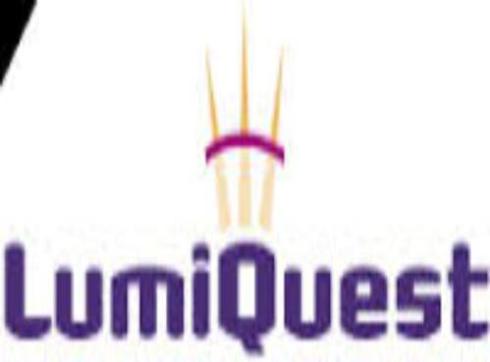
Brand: lumiquest
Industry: Necessities